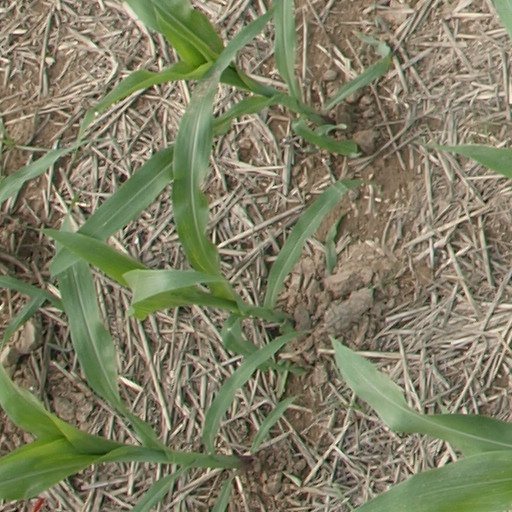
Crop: maize; corn